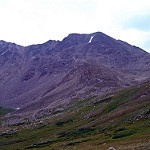
Label: mountain